Agui Station

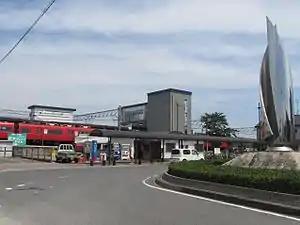
Agui Station in August 2015

Agui Station is served by the Meitetsu Kōwa Line, and is located 10.6 kilometers from the starting point of the line at .